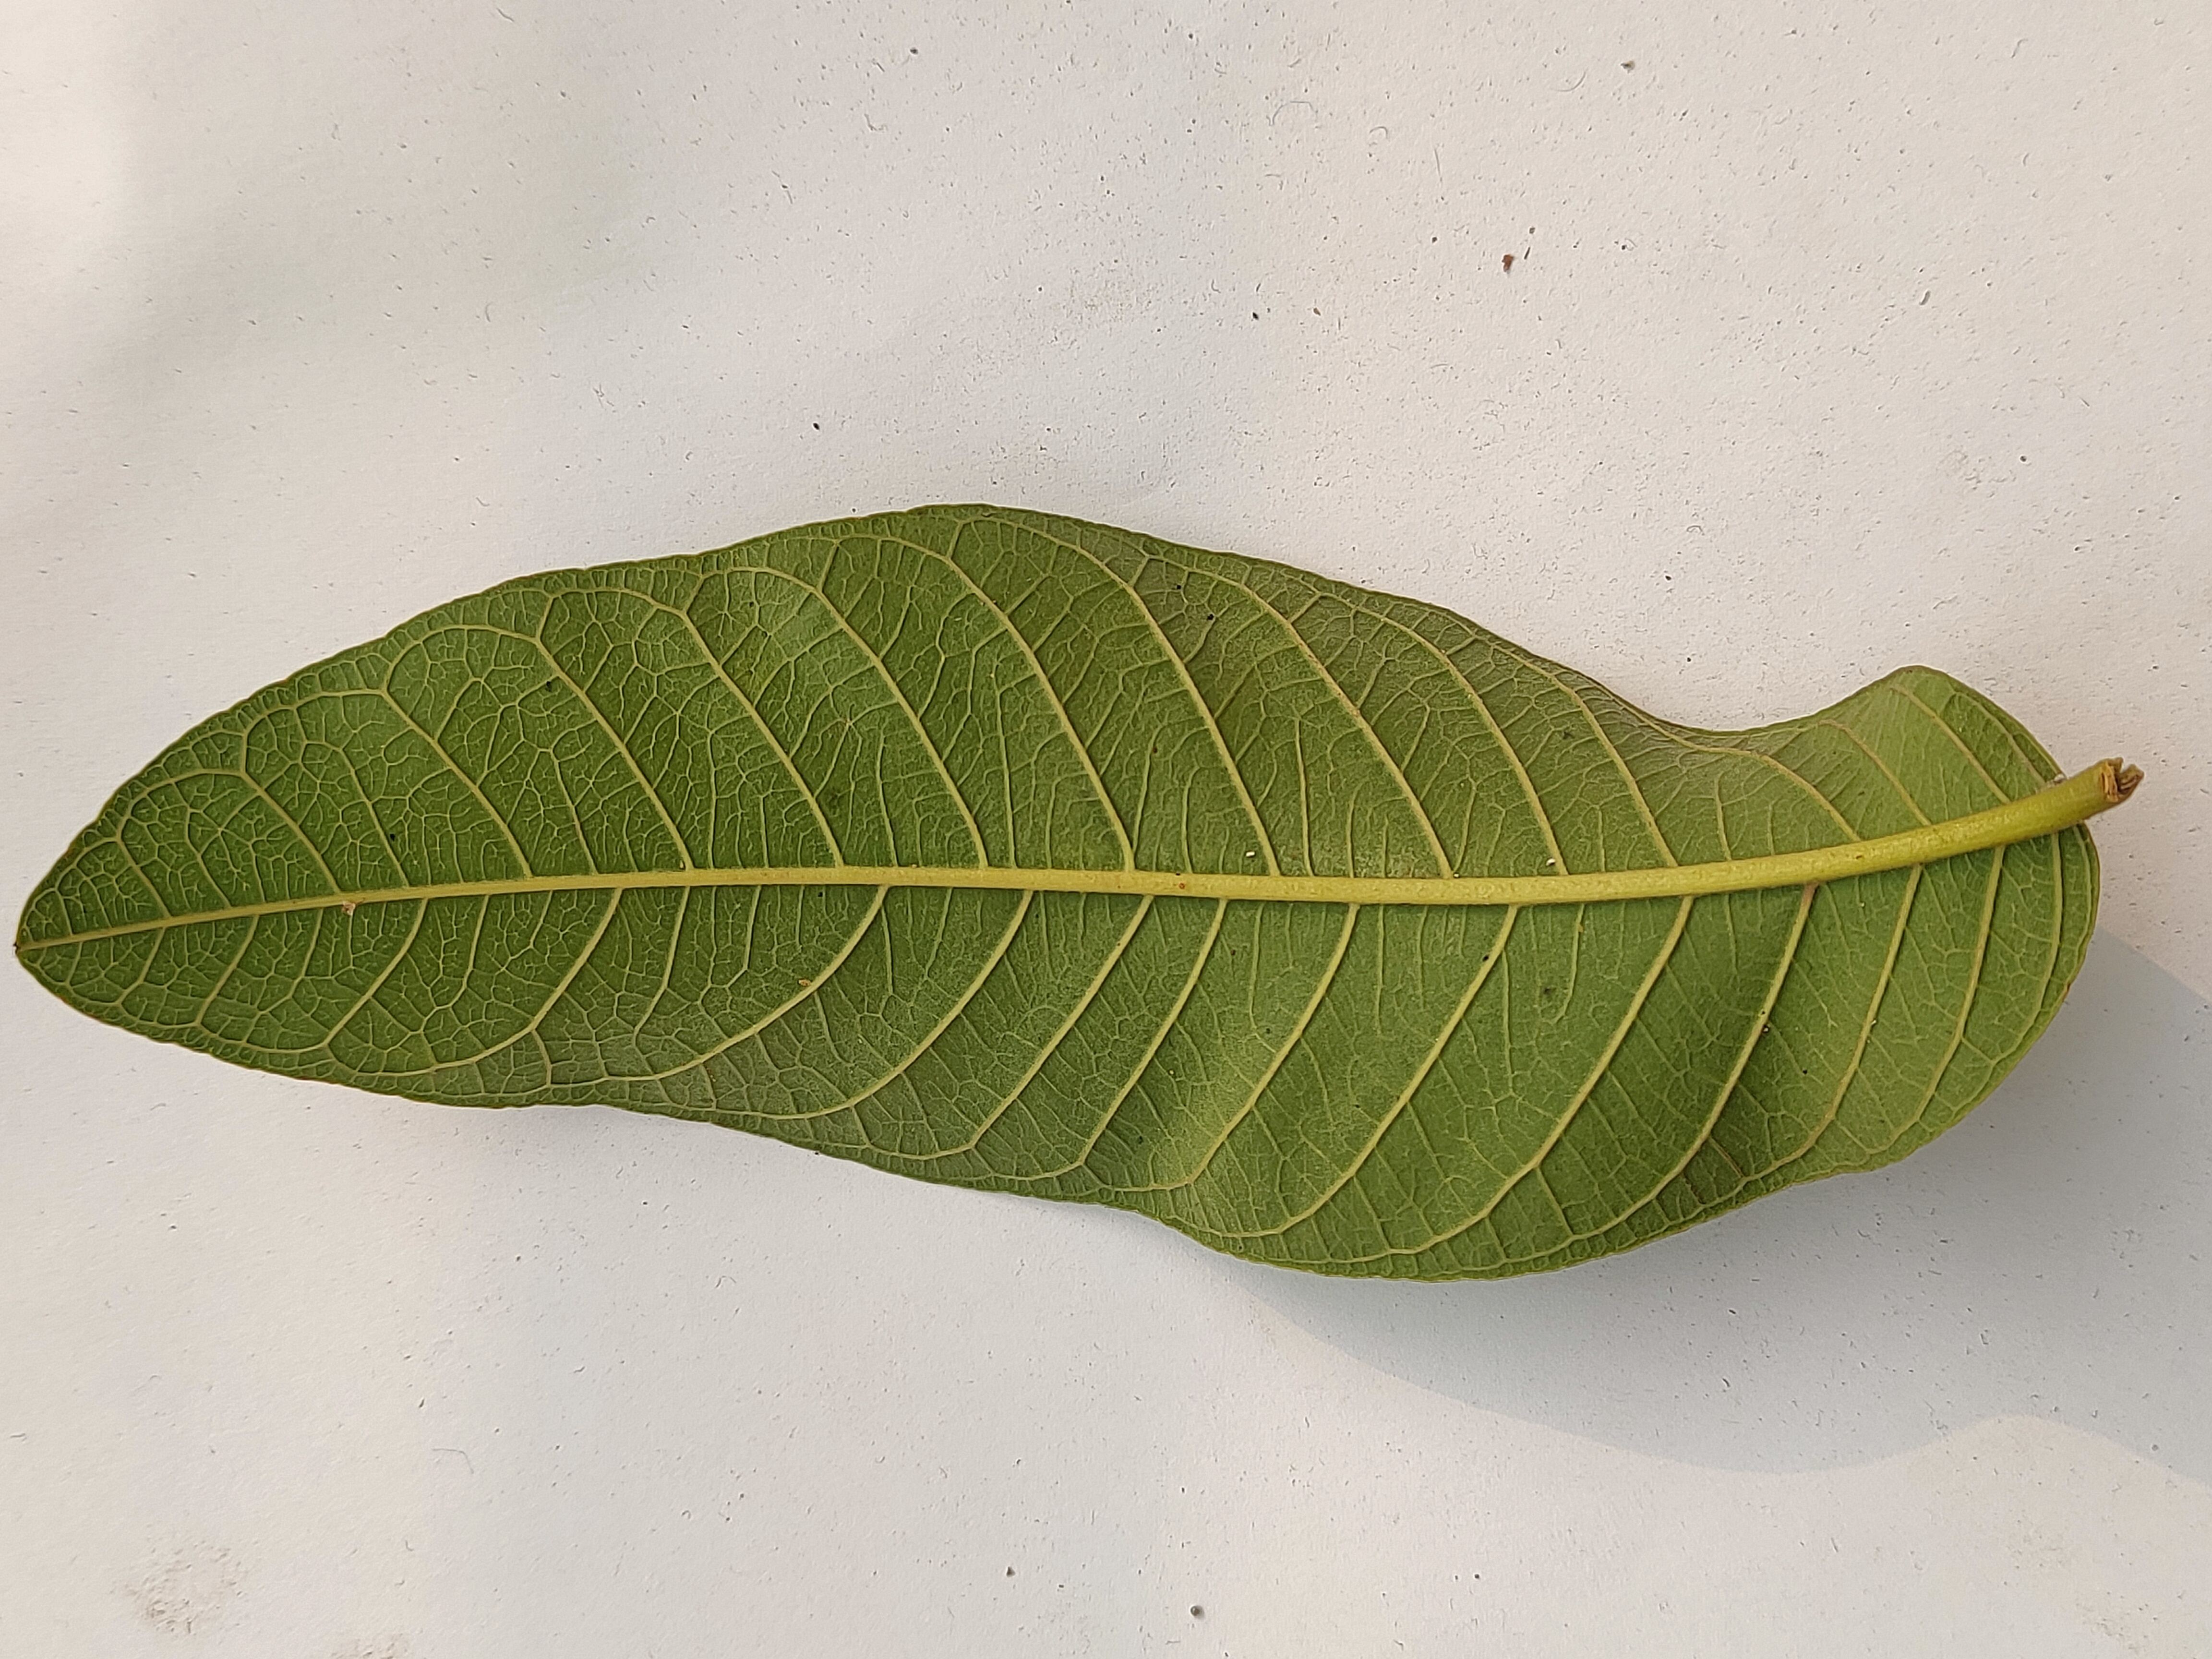
Leaf variety: Guava